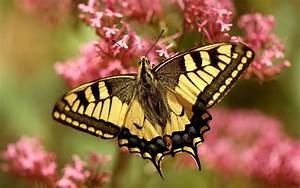
Label: butterfly